The Officers of the St George Militia Company in 1639

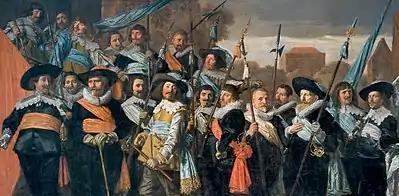
"The Officers of the St George Militia Company in 1639" (1639) by Frans Hals

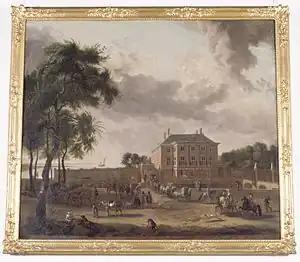
Huis Zwanenburg te Halfweg on the occasion of the visit by Amalia van Solms in 1648, painted by Dirk Maas for Pieter Schatter in 1702

The Officers of the St George Militia Company in 1639 refers to the last and largest "schuttersstuk" painted by Frans Hals for the St. George (or St. Joris) civic guard of Haarlem, and today is considered one of the main attractions of the Frans Hals Museum in Haarlem.